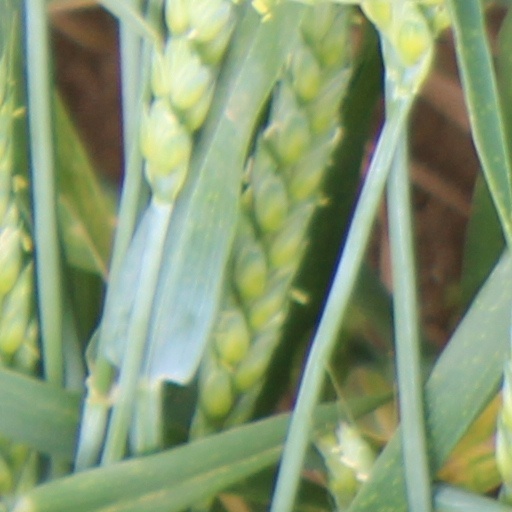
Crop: wheat